The Elder Scrolls

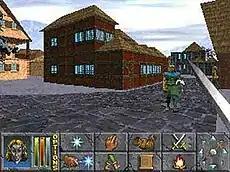

Work on "The Elder Scrolls II: Daggerfall" began after "Arena" release in March 1994. Ted Peterson was assigned the role of lead game designer. He endeavoured to make "Daggerfall" plot less "clichéd" than "Arena" and involve a "complex series of adventures leading to multiple resolutions". With "Daggerfall", "Arena" experience-point-based system was replaced with one rewarding the player for conducting role-playing activities with their character. "Daggerfall" came equipped with an improved character generation engine, one that included a GURPS-influenced class creation system, offering players the chance to create their own classes, and assign their own skills. "Daggerfall" was developed with an XnGine engine, one of the first truly 3D engines. "Daggerfall" realized a game world the size of Great Britain, filled with 15,000 towns and a population of 750,000. It was influenced by analog games and literature that Julian LeFay or Ted Peterson happened to be playing or reading at the time, such as Dumas's "The Man in the Iron Mask" and "". It was released in September 1996. Like "Arena", "Daggerfall" initial release suffered from some bugs, leaving consumers disgruntled. These early anomalies were fixed in later versions. This experience led to a more prudent release schedule for future games.